Collingwood Football Club

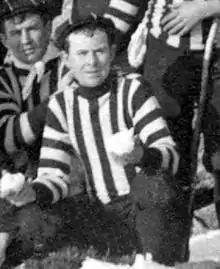
Collingwood player Tom Nelson wrote the lyrics to "Good Old Collingwood Forever" in 1906.

"Good Old Collingwood Forever" is the team song of the Collingwood Football Club. The lyrics were written by player Tom Nelson during Collingwood's 1906 tour of Tasmania, making it the oldest of the team songs currently used in the AFL. It is sung to the tune of "Goodbye, Dolly Gray", originally a song written in connection with the Spanish–American War, then a popular Boer War and First World War anthem. It is the only AFL team song to reference the barracker, an Australian rules football term for fan.